Sky position (RA, Dec in degrees): 152.615, 4.829
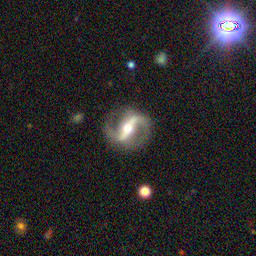
Galaxy morphology: Barred Spiral Galaxies